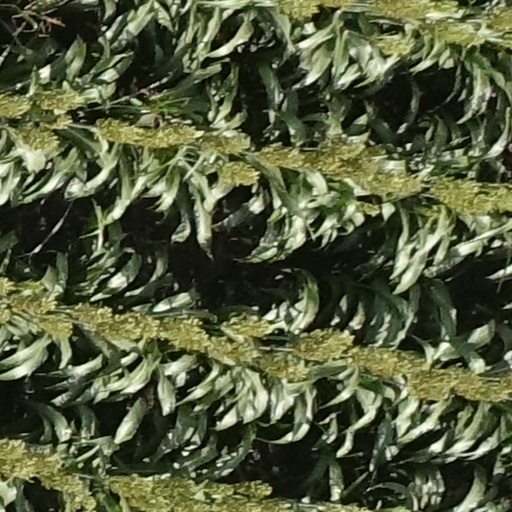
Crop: sorghum